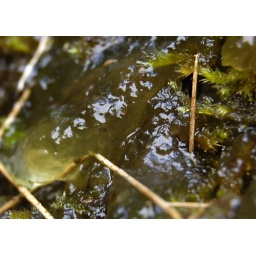
Some kind of green alga forming a wet slime. Amongst mosses on a damp wall in the Hermitage of Braid, Edinburgh.